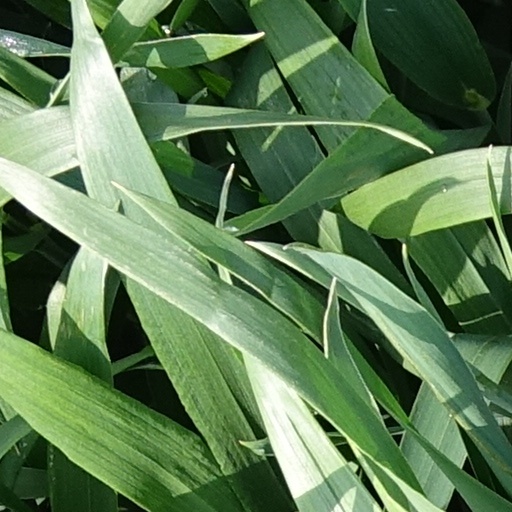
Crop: wheat